David Boyle, 1st Earl of Glasgow

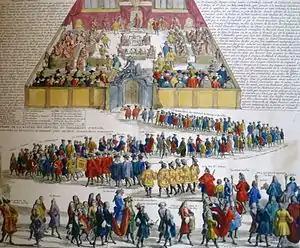
French illustration of an opening of the Scottish Parliament, ca. 18th Century

From 1689 to 1699, Boyle was the Commissioner to the Parliament of Scotland from the Bute constituency. In 1697, he was invested as Privy Counsellor. He was Rector of Glasgow University from 1690 to 1691, as well as the last Treasurer-depute before the Union with England.